City Hall station (IRT Lexington Avenue Line)

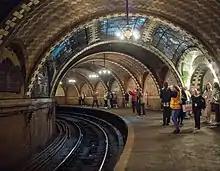
The station as seen from the rear of the platform. The lights are powered on, and there are visitors standing on the platform.

In 1965, the City Hall station was considered as a possible location for a transit museum. In 1976, the New York City Transit Authority reopened the abandoned Court Street station in Brooklyn as the New York Transit Exhibit, which eventually became the New York Transit Museum (NYTM). The station occasionally was used for tours after its closure, including in 1979 for an event celebrating the subway's 75th anniversary. In 1979, the New York City Landmarks Preservation Commission designated the City Hall station as a city landmark, along with eleven other stations on the original IRT.